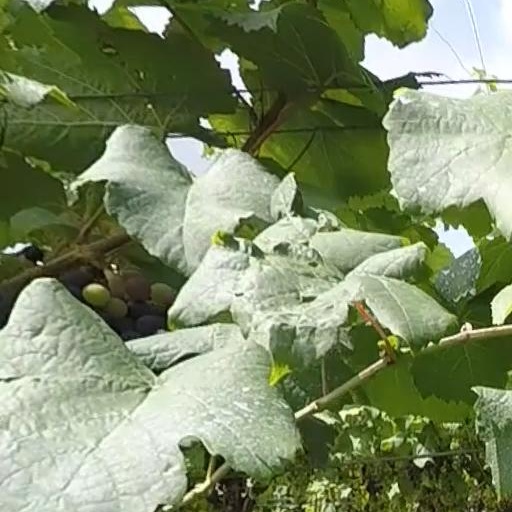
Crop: grape